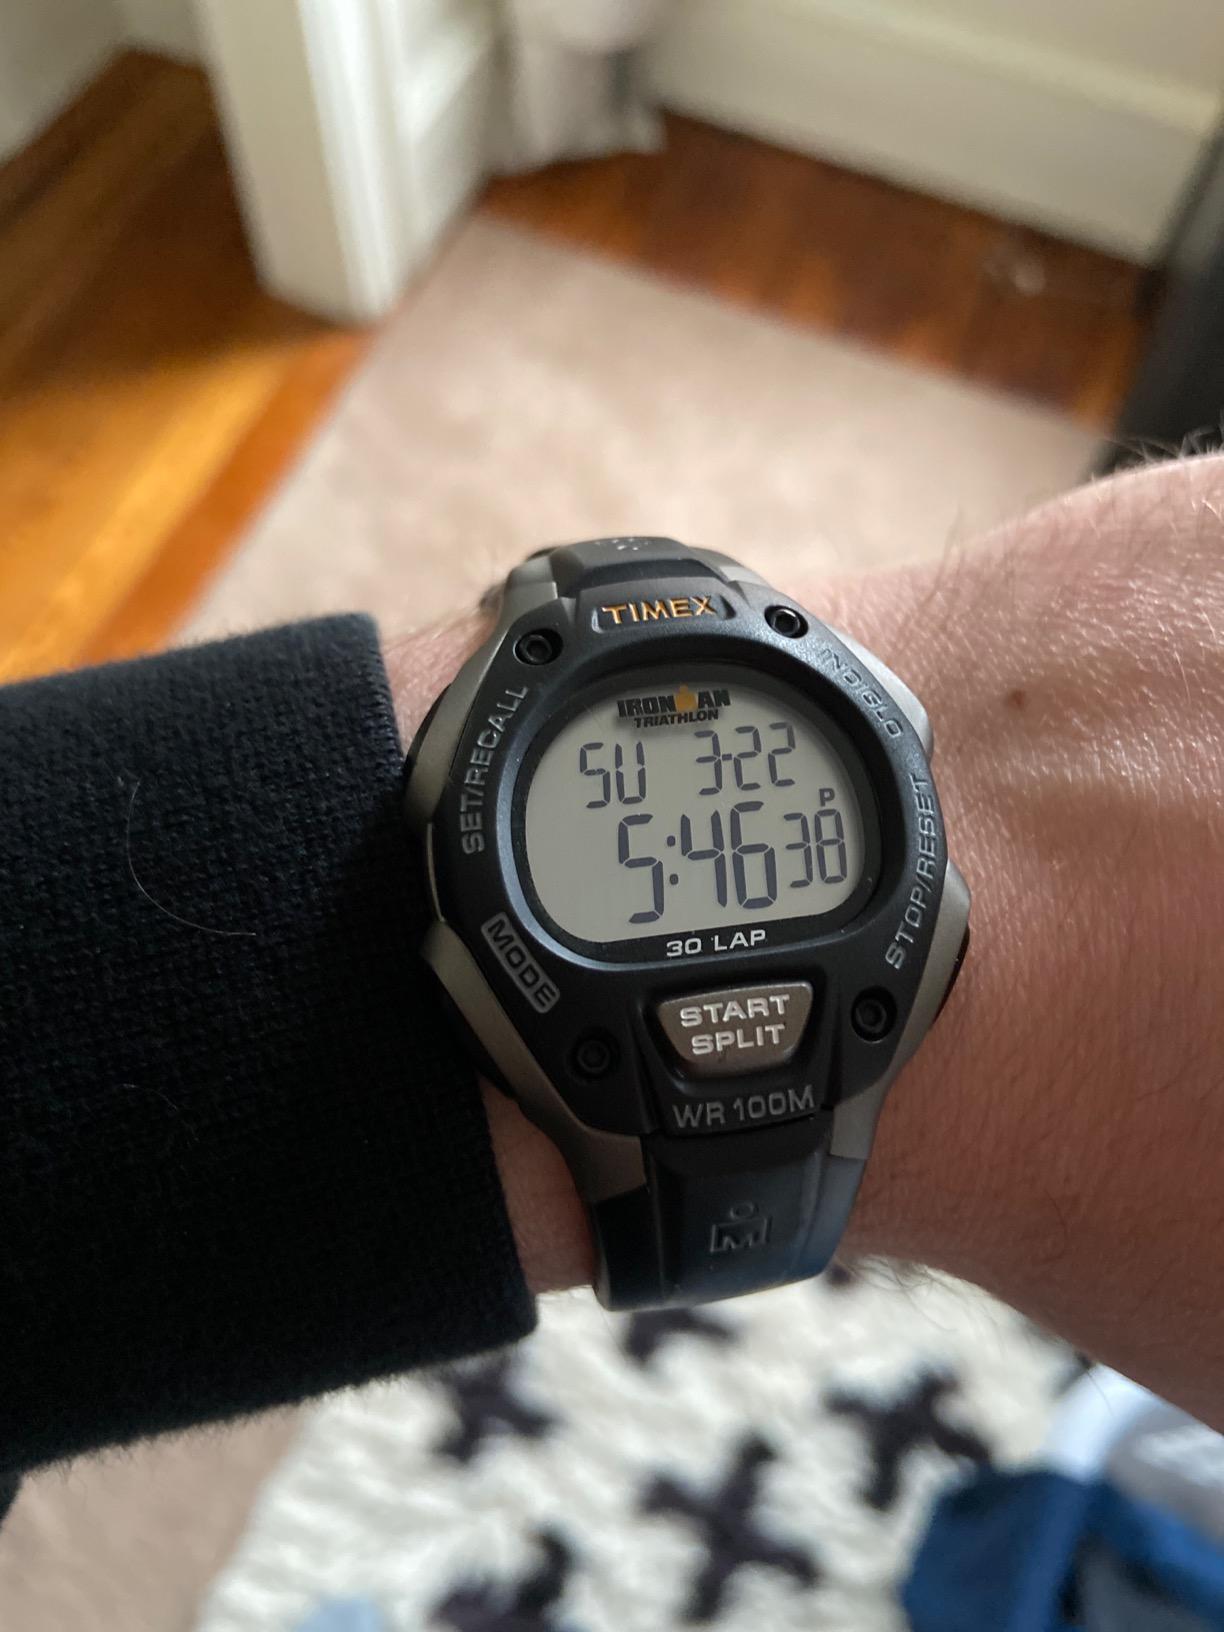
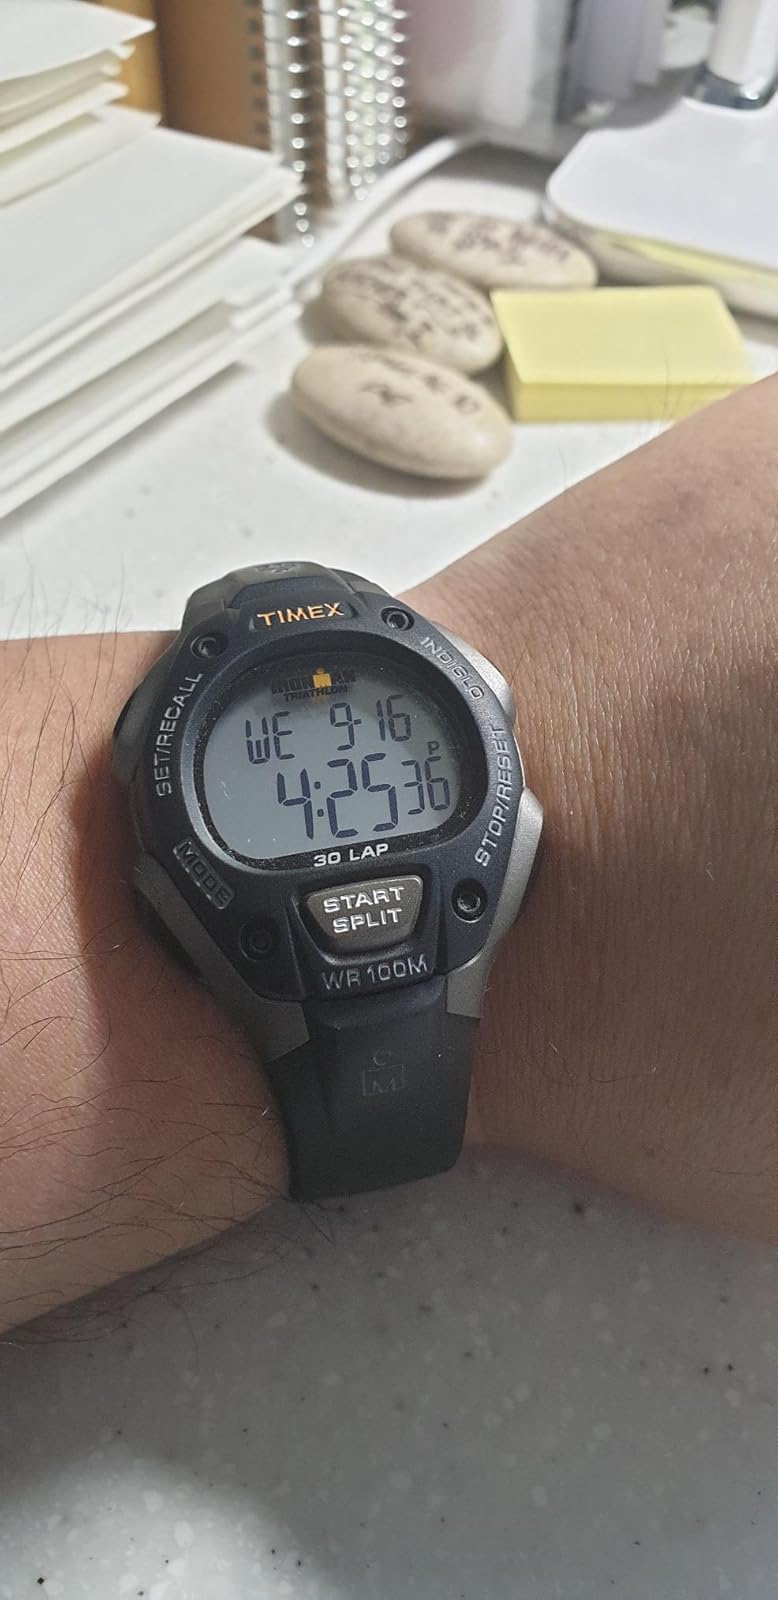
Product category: accessories_watch
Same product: yes